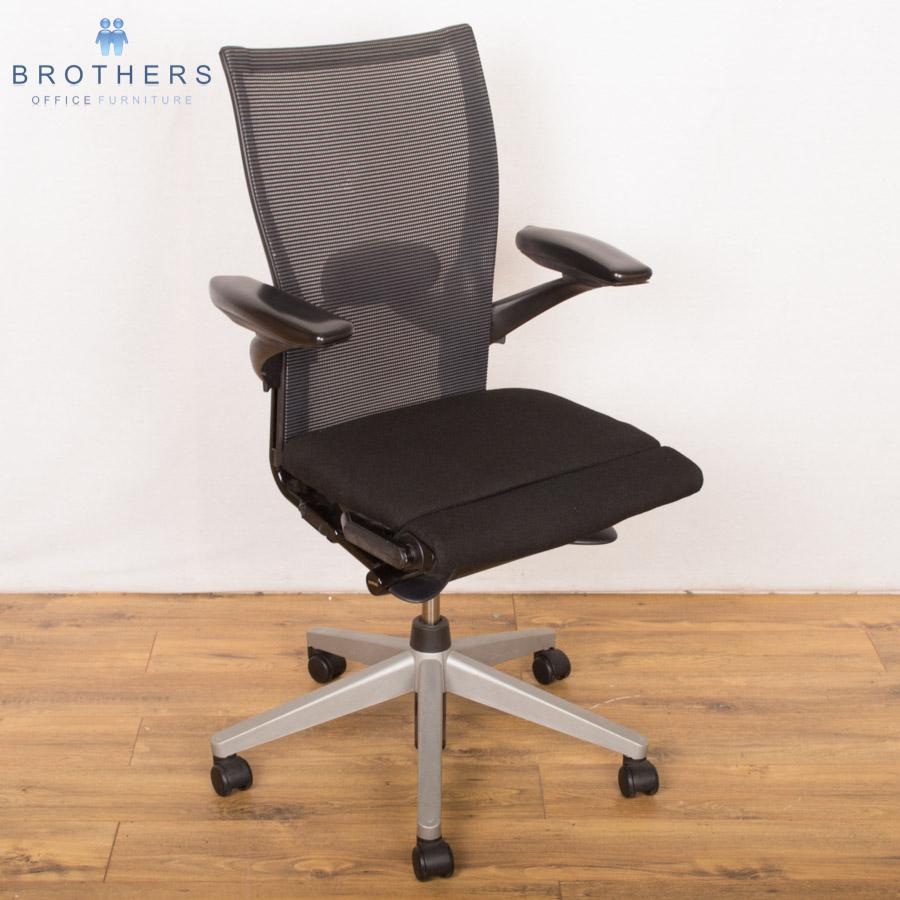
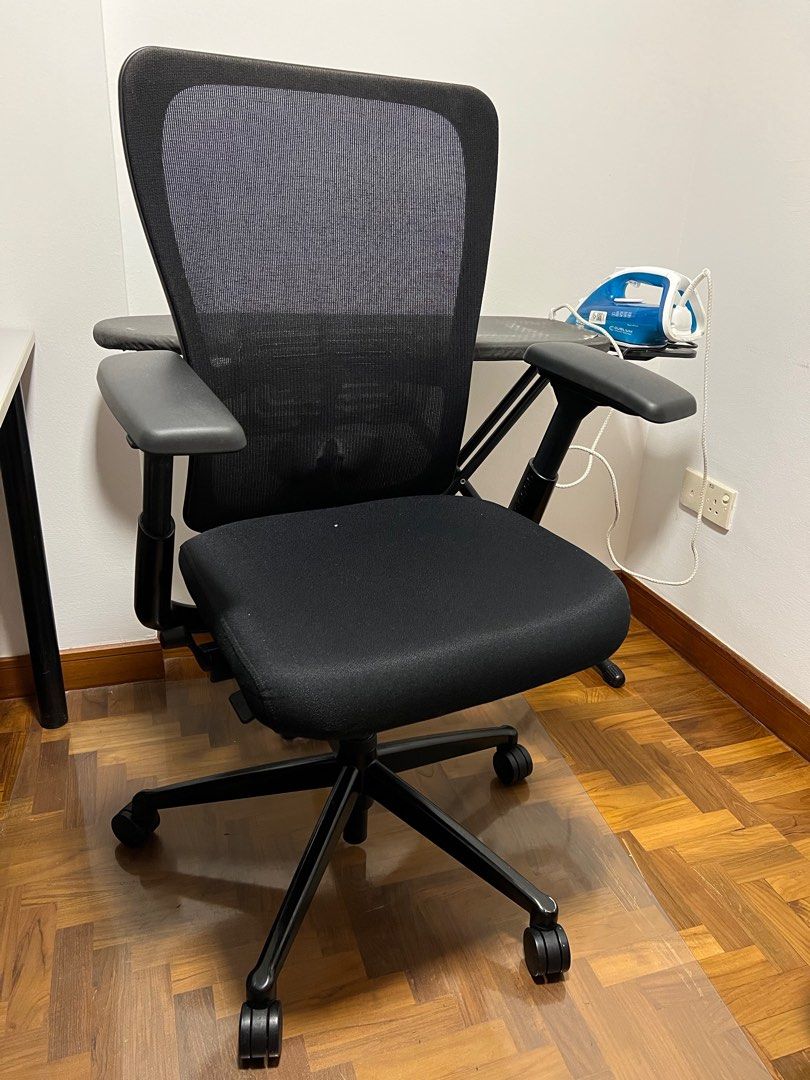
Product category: items_chair
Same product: no